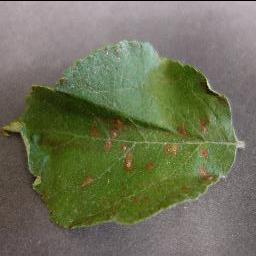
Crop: apple
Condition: cedar_rust